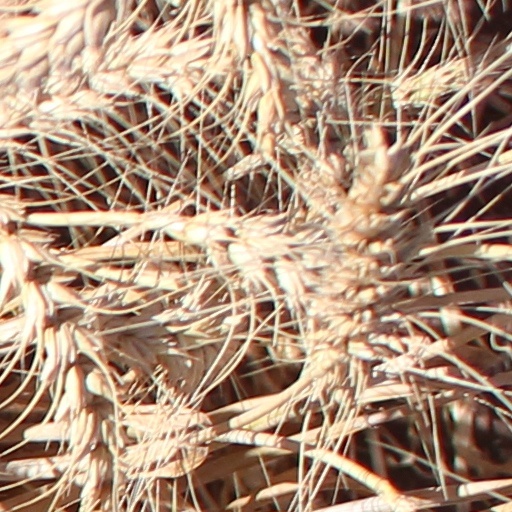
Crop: wheat